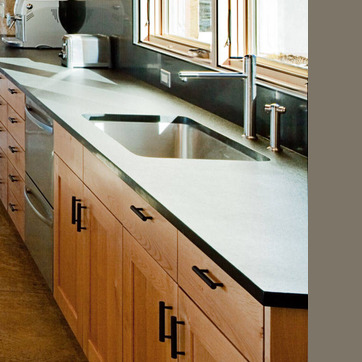
Material: polishedstone